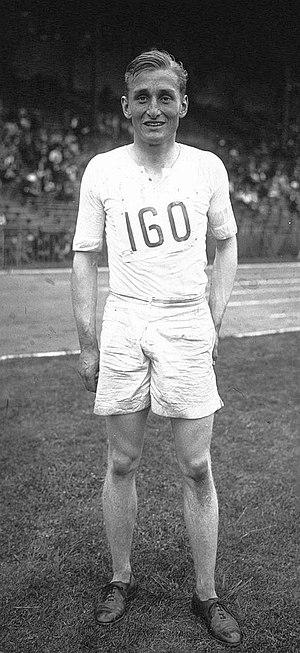
David George Brownlow Cecil, connu comme lord Burghley avant 1956, sixième marquis d'Exeter, est un athlète, homme politique et dirigeant sportif britannique, né le 9 février 1905 à Burghley House près de Stamford dans le Lincolnshire et mort le 22 octobre 1981 à Stamford. Spécialiste de courses de haies, il a été surnommé le Lord of the Hurdles. Le point d'orgue de sa carrière sportive est sa médaille d'or au 400 mètres haies des Jeux olympiques d'été de 1928. Fort de sa popularité, il s'engage en politique au sein du parti conservateur. Élu député de Peterborough en 1931, il siège aux Communes jusqu'en 1943, date à laquelle il démissionne pour devenir gouverneur des Bermudes. En 1946, il devient le deuxième président de l'Association internationale des fédérations d'athlétisme de 1946, fonctions qu'il exerce jusqu'en 1976.
Depuis l'an 1900, vingt athlètes britanniques ayant concouru aux Jeux olympiques ou paralympiques sont devenus membres du Parlement du Royaume-Uni. Parmi eux, seize médaillés, dont dix champions.